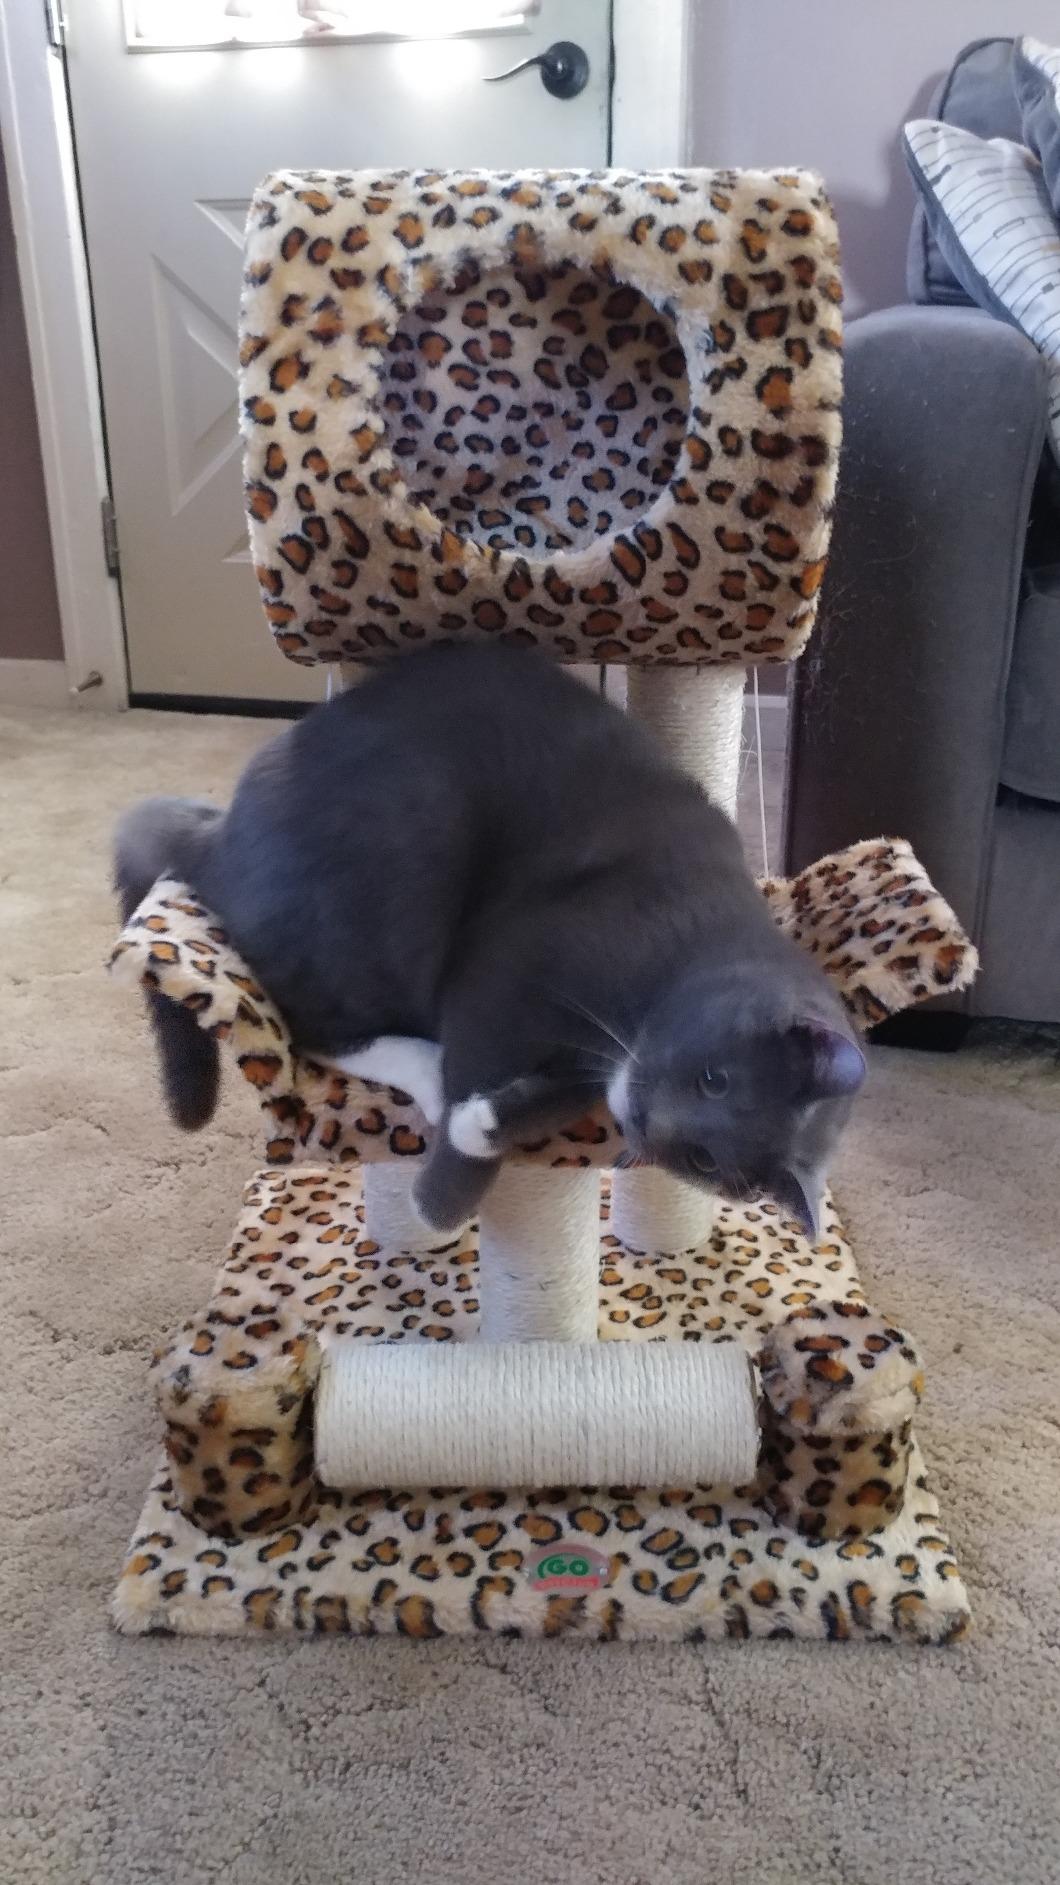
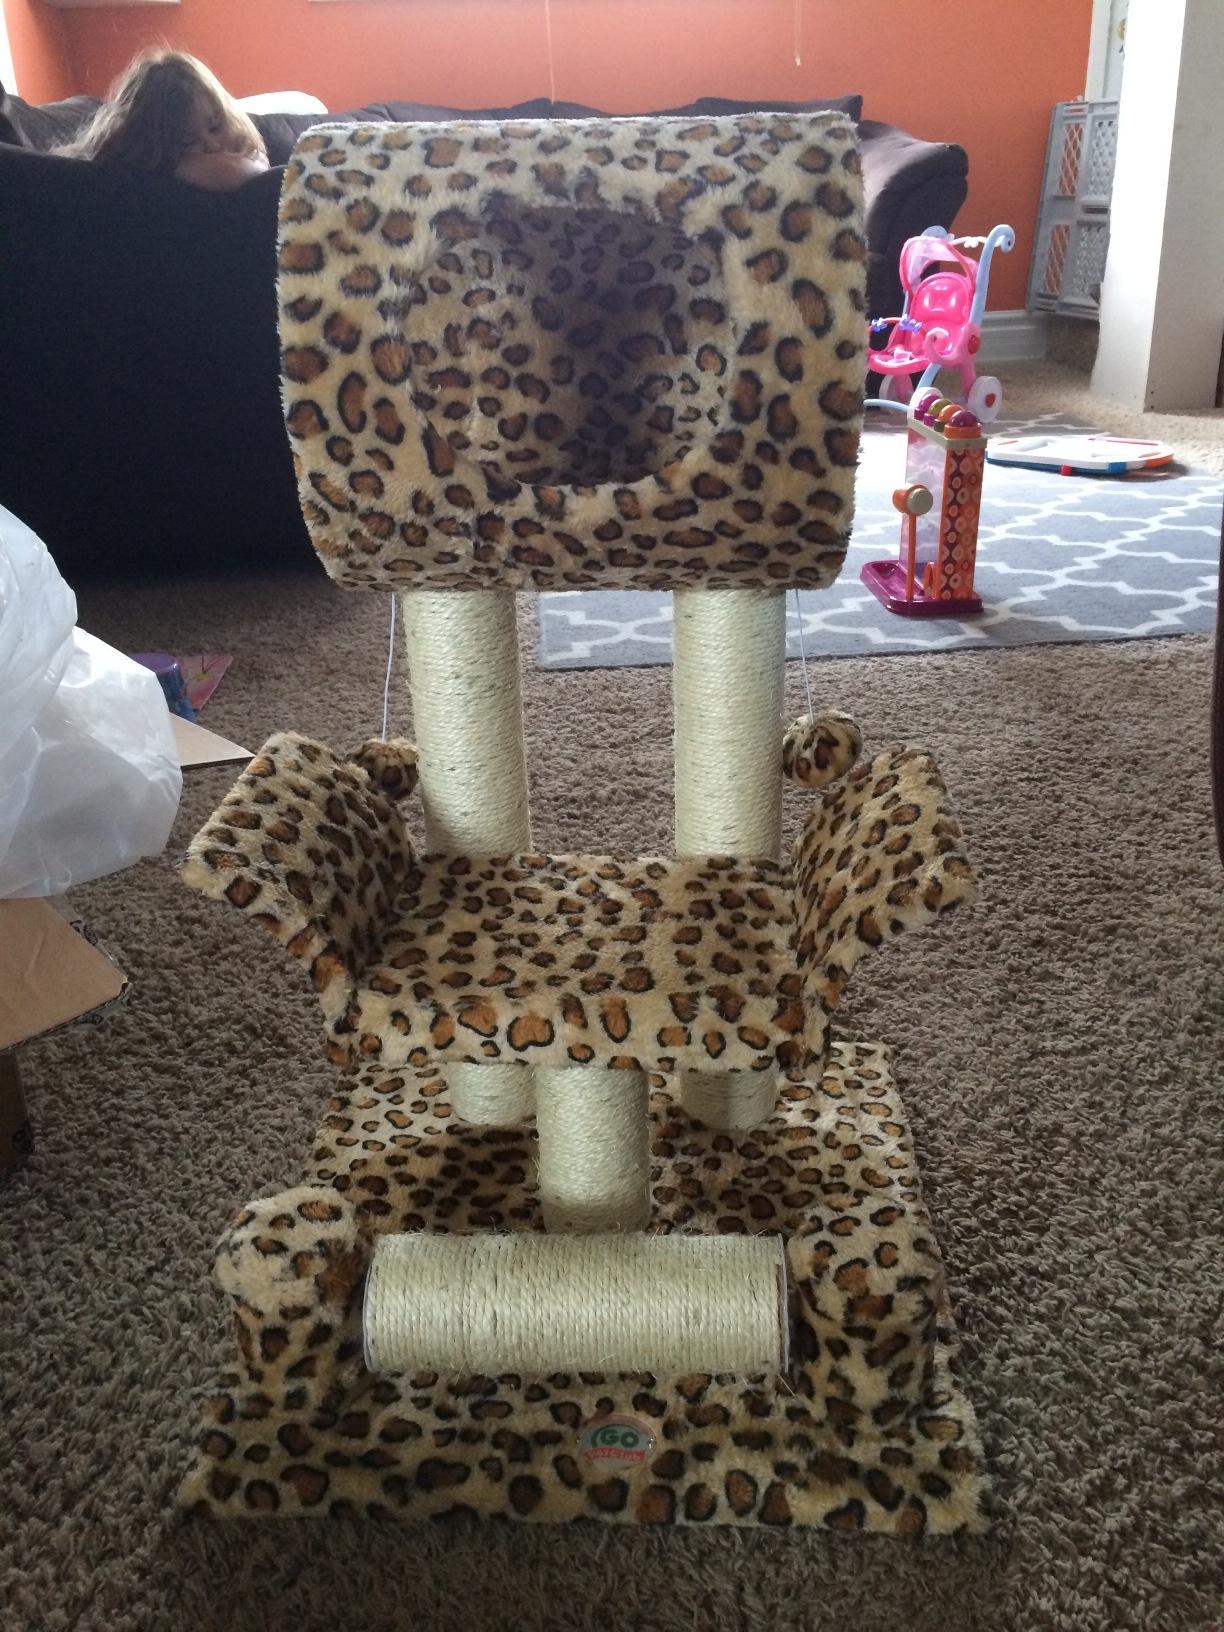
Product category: items_cat tree
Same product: yes